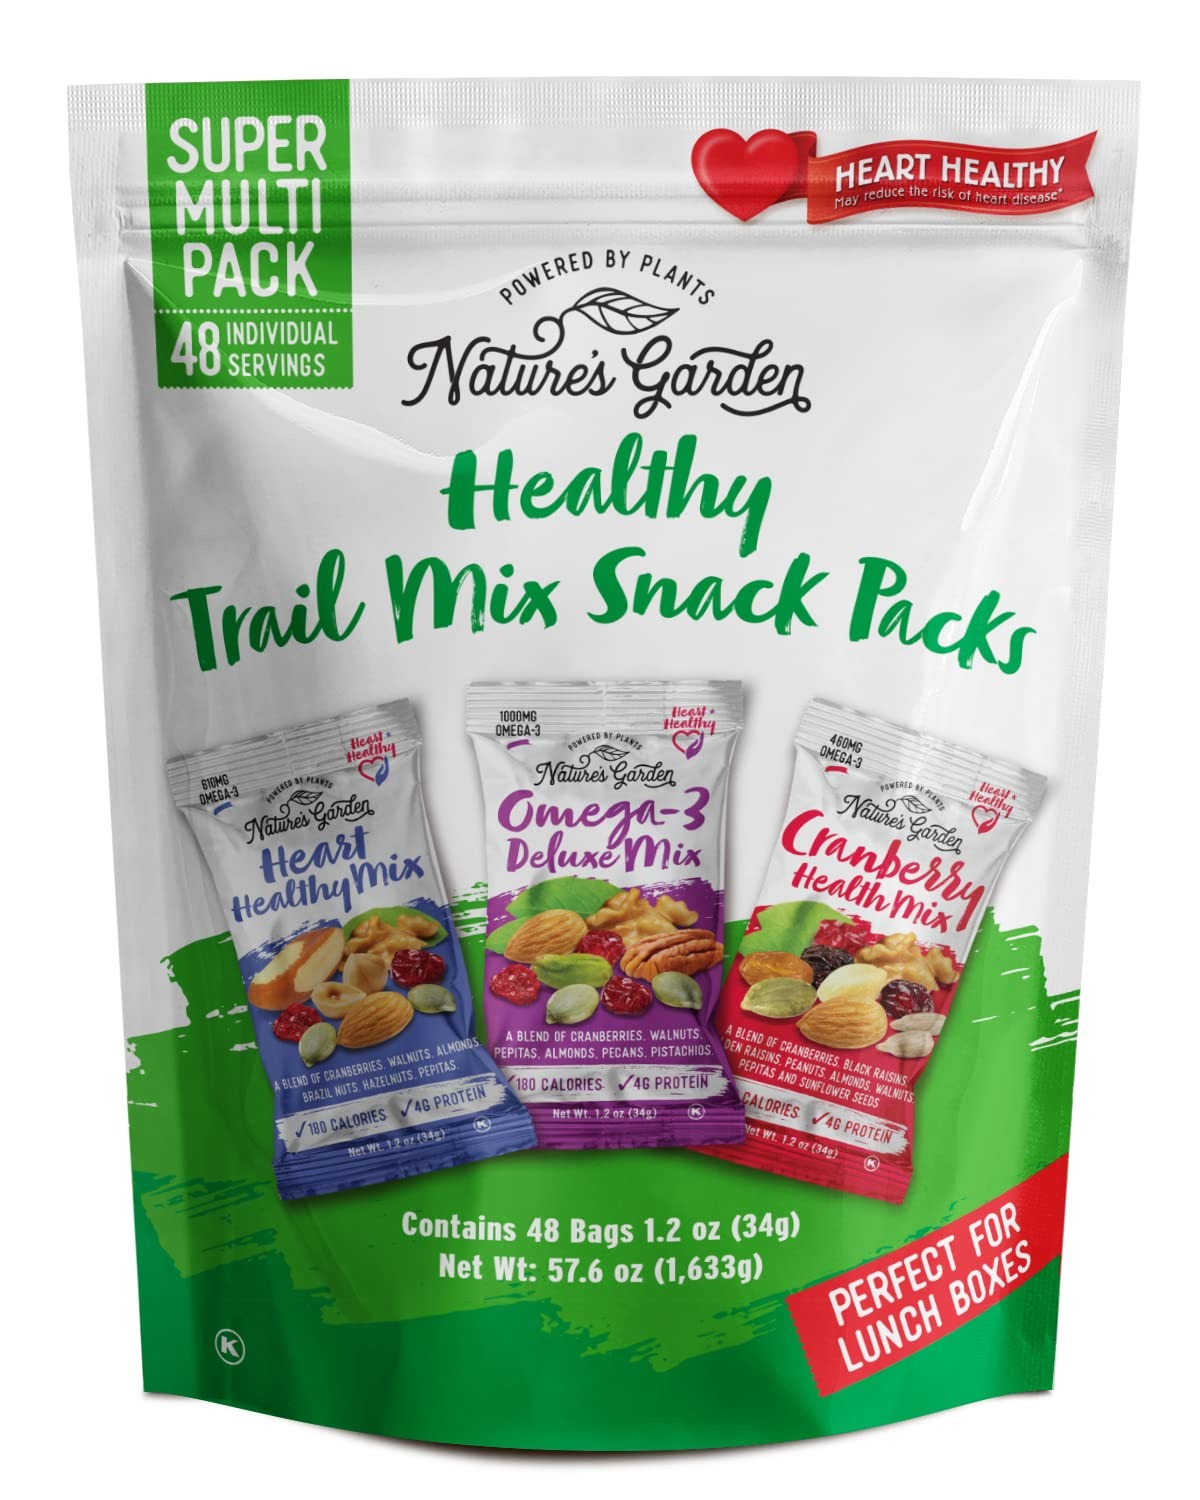
Item Name: Nature's Garden Healthy Trail Mix Snack Pack - | Premium Nuts and Seeds | Delicious Healthy Trail Mix Snack - Food Allergy Free, 48 individual bags Net wt 57.6 0z
Bullet Point 1: FOR EVERY DIET, ANYWHERE. Did someone say yummy for all? Each trail mix inside our Healthy Trail Mix Snack Packs are proudly vegan, dairy-free, and gluten-free. The convenient size makes these individual packs perfect for savvy snackers on the move. Whether you’re adventuring or at the office, or filling your child’s lunch box, these snacks are as functional as they are delicious.
Bullet Point 2: TOP SHELF INGREDIENTS. All Nature’s Garden products, including our Healthy Trail Mix Snack Packs are made with all natural ingredients. That means we take the finest quality nuts, berries, and fruit mother nature has to offer and create snacks that go beyond simply satisfying hunger. So rest assured, when you buy Nature’s Garden, you’re buying the absolute best.
Bullet Point 3: FREE FROM NASTIES. We’ve ditched the bad stuff and are committed to bringing you that good good. Each mix inside our Healthy Trail Mix Snack Pack is free from preservatives, trans fats, GMOs, artificial ingredients, artificial flavors, cholesterol, and sodium. Whew! Take a big exhale and chow down without second guessing.
Bullet Point 4: WALLET-FRIENDLY. How do you make a totally delicious, insanely nutritious, and crazy convenient snack even better? Buy in bulk and make it budget-friendly! Our Healthy Trail Mix Snack Packs come in a bundle of 24 individual packets featuring three of our best-selling trail mixes. The perfect way to indulge in a variety of yummy, for less.
Bullet Point 5: KICKSTART YOUR HEART. Each of the trail mixes inside our Healthy Trail Mix Snack Packs proudly wear the healthy heart banner. This means that you can munch guilt-free, knowing you’re treating your heart (and soul) to a snack with a greater purpose.
Product Description: For those busy days on the go or slow afternoons at the office. To toss in your kids’ lunch boxes or for your next outdoor adventure. Make Nature’s Garden Healthy Trail Mix Snack Packs your go-to for savvy snacking on the move. Inside this multi-pack, you’ll find 48 individual 1.2 oz (32g) packets of our fan-favorite trail mixes including our Heart Healthy Mix, Omega-3 Deluxe Mix, and Cranberry Health Mix. These convenient snack packs are carefully curated blends of the finest ingredients, straight from Mother Earth, to keep your energy high and belly full throughout your busy day. Each packet contains fruits, nuts, and seeds, including almonds, walnuts, pistachios, pecans, pumpkin seeds, and cranberries. Cranberries help fight against disease with their antioxidant benefits, while the nuts and seeds work to help maintain a healthy heart, filled with omega-3 fatty acids. High in fiber, protein, and a rich list of vitamins and minerals, our Healthy Trail Mix Snack Packs work to enrich the body and mind. Get your hands on a bag of these snack packs to keep you and your family moving and grooving!
Value: 57.6
Unit: Ounce

Price: 23.99